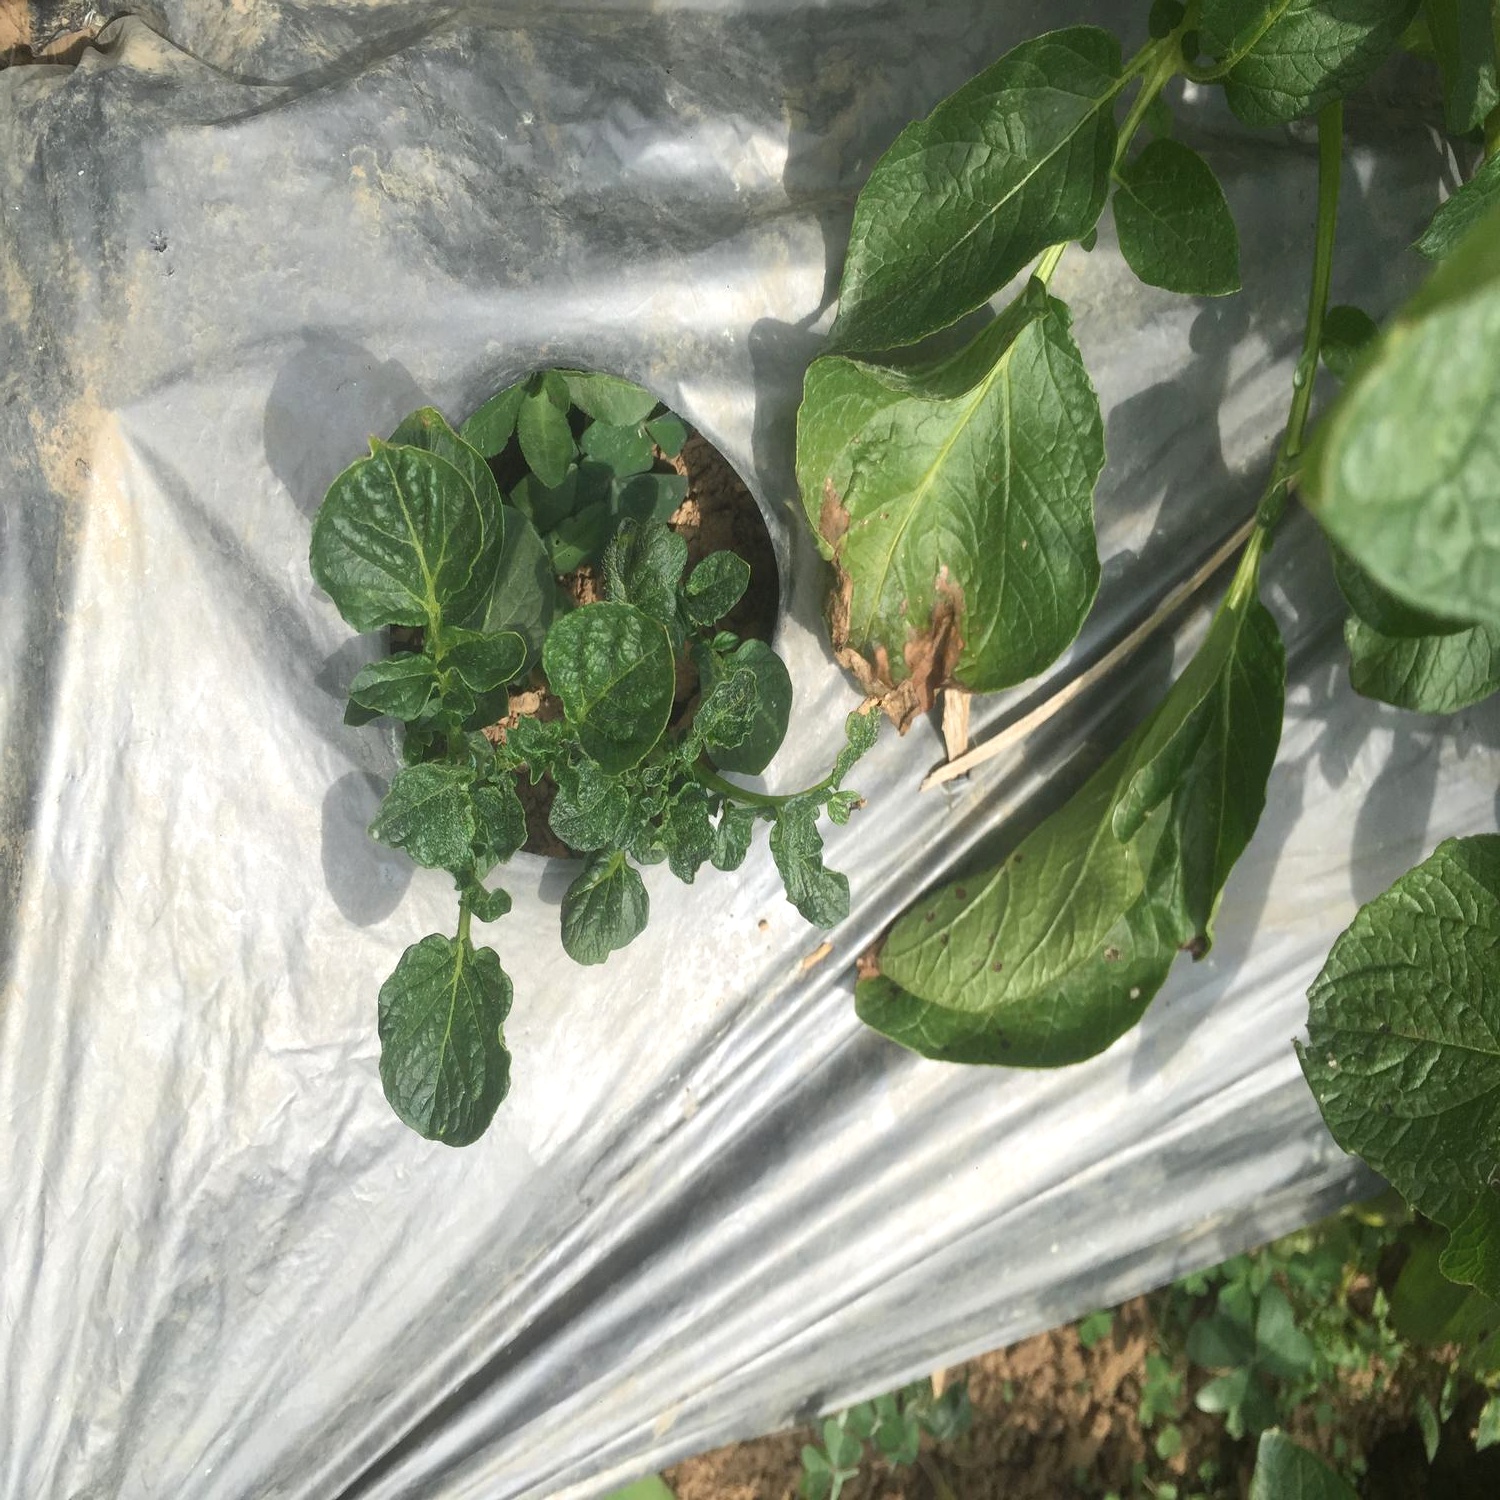
Etiqueta: Virus